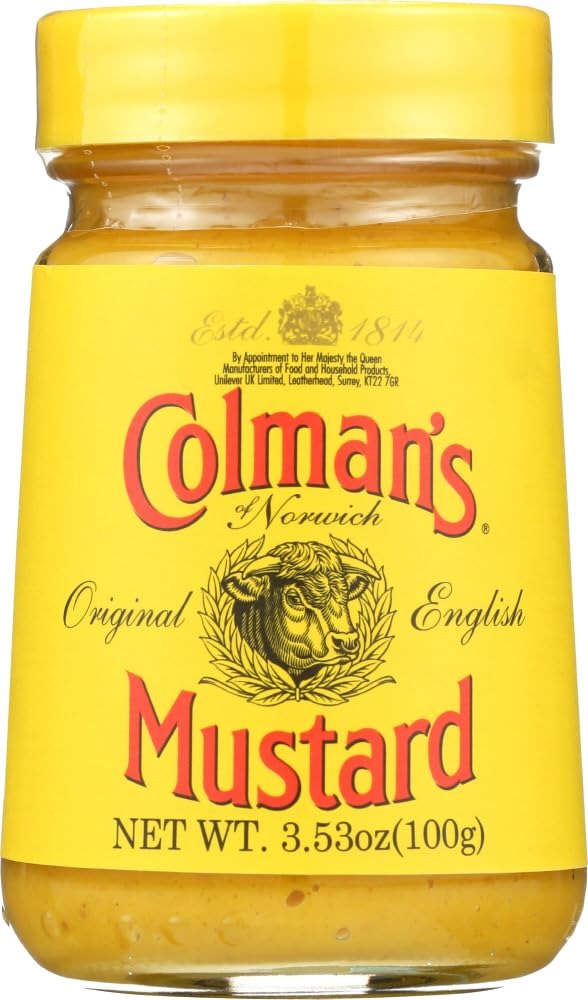
Item Name: Colmans Original English Mustard (100g x 4)
Value: 4.0
Unit: Count

Price: 22.26